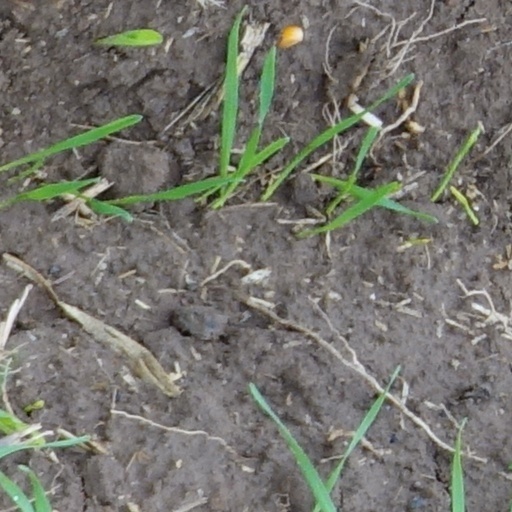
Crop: wheat